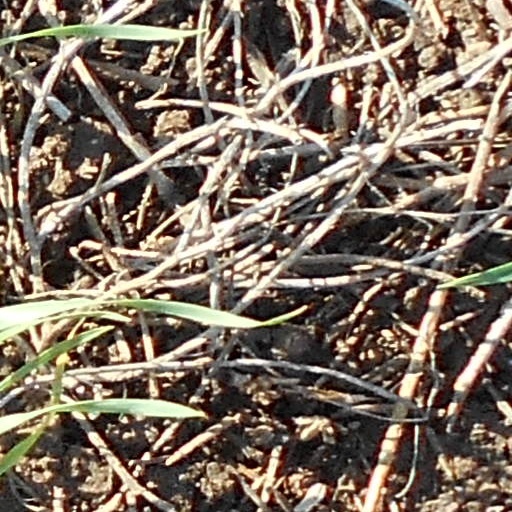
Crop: wheat